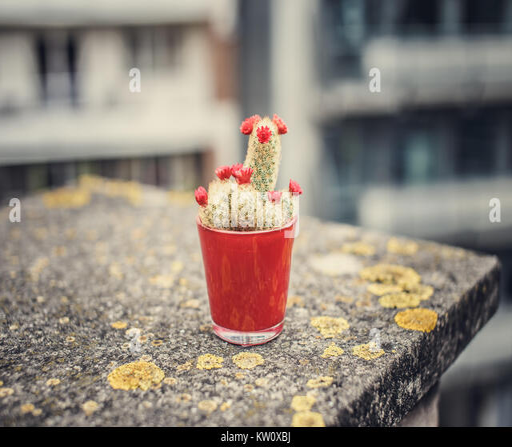
small cactus in a pod